M (comic strip)

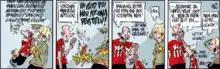
An example of "M" strip. The man to the left in the last three panels is Eriksen. The woman is The Madam.

M is a Norwegian comic strip, written by Mads Eriksen. It was published in daily newspapers such as "Dagbladet", as well as in its own monthly magazine "M", until December 2012. Initially published as a guest strip in "Pondus" magazine, it established its own dedicated magazine near the end of 2006. The strip gained a large fan base in Norway, much due to its quirky humour and numerous pop-cultural references. To this day, reprints are regularly published by Kollektivet